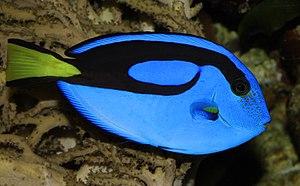
Paracanthurus hepatus, communément appelé Chirurgien bleu ou Chirurgien-palette, est une espèce de poissons de la famille des Acanthuridae, unique représentant du genre Paracanthurus.